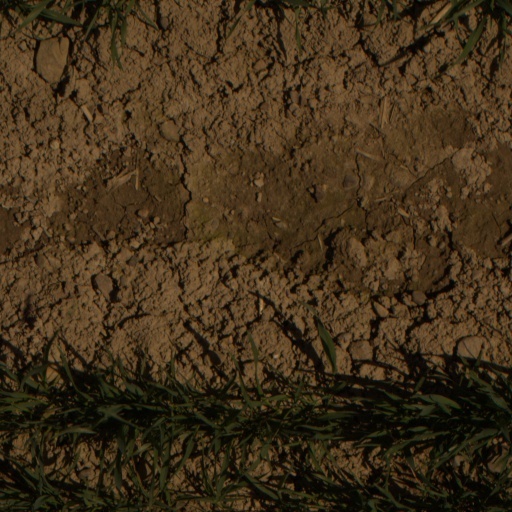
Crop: wheat